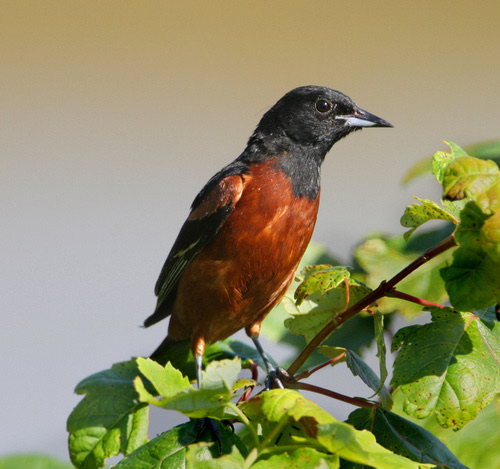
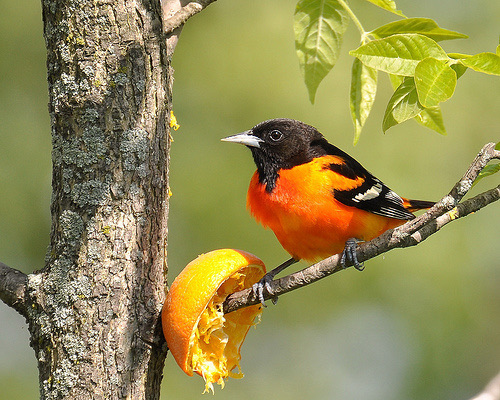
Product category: misc
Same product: yes